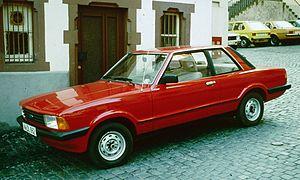
La Ford Taunus TC est une gamme de grandes voitures familiales construites par Ford Allemagne de 1970 à 1982. Le Taunus TC était basée sur la même base que la Cortina de Ford UK, avec le badge «TC» pour Taunus Cortina.
La Ford Taunus est une voiture familiale vendue par Ford en Allemagne et dans d'autres pays. Les modèles à partir de 1970 sont similaires à la Ford Cortina au Royaume-Uni. La gamme de modèles a été nommée d'après la chaîne de montagnes du Taunus, en Allemagne. Elle a commencé en 1939 et s'est poursuivie par plusieurs versions jusqu'en 1994. Elle a été remplacée par la Ford Sierra.